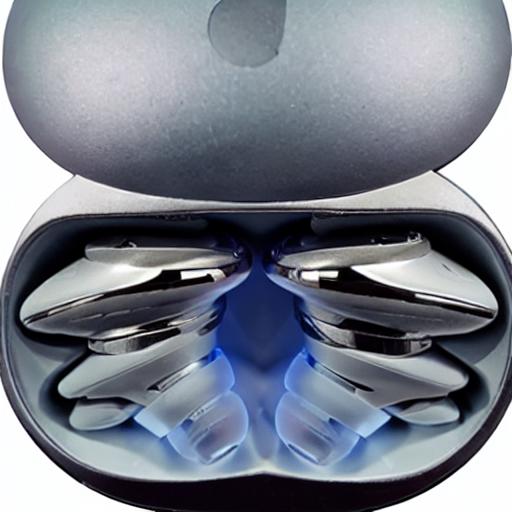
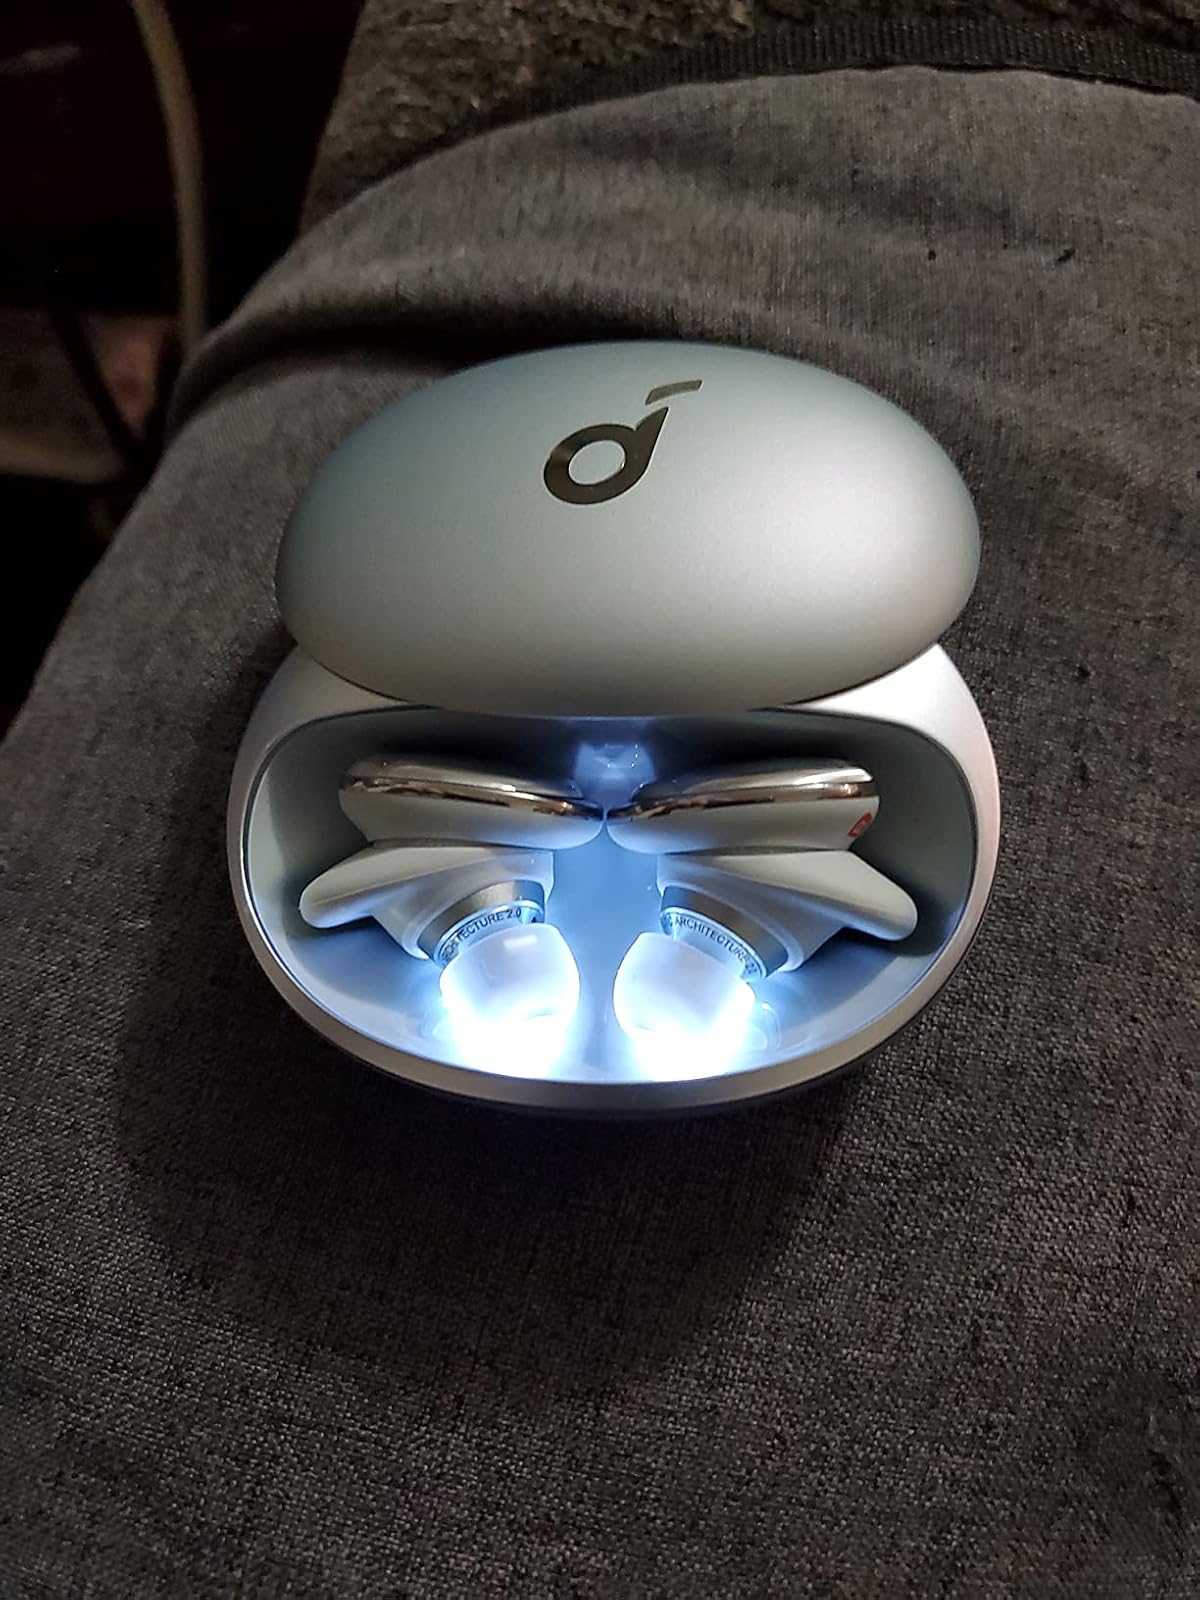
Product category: earbuds
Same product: no